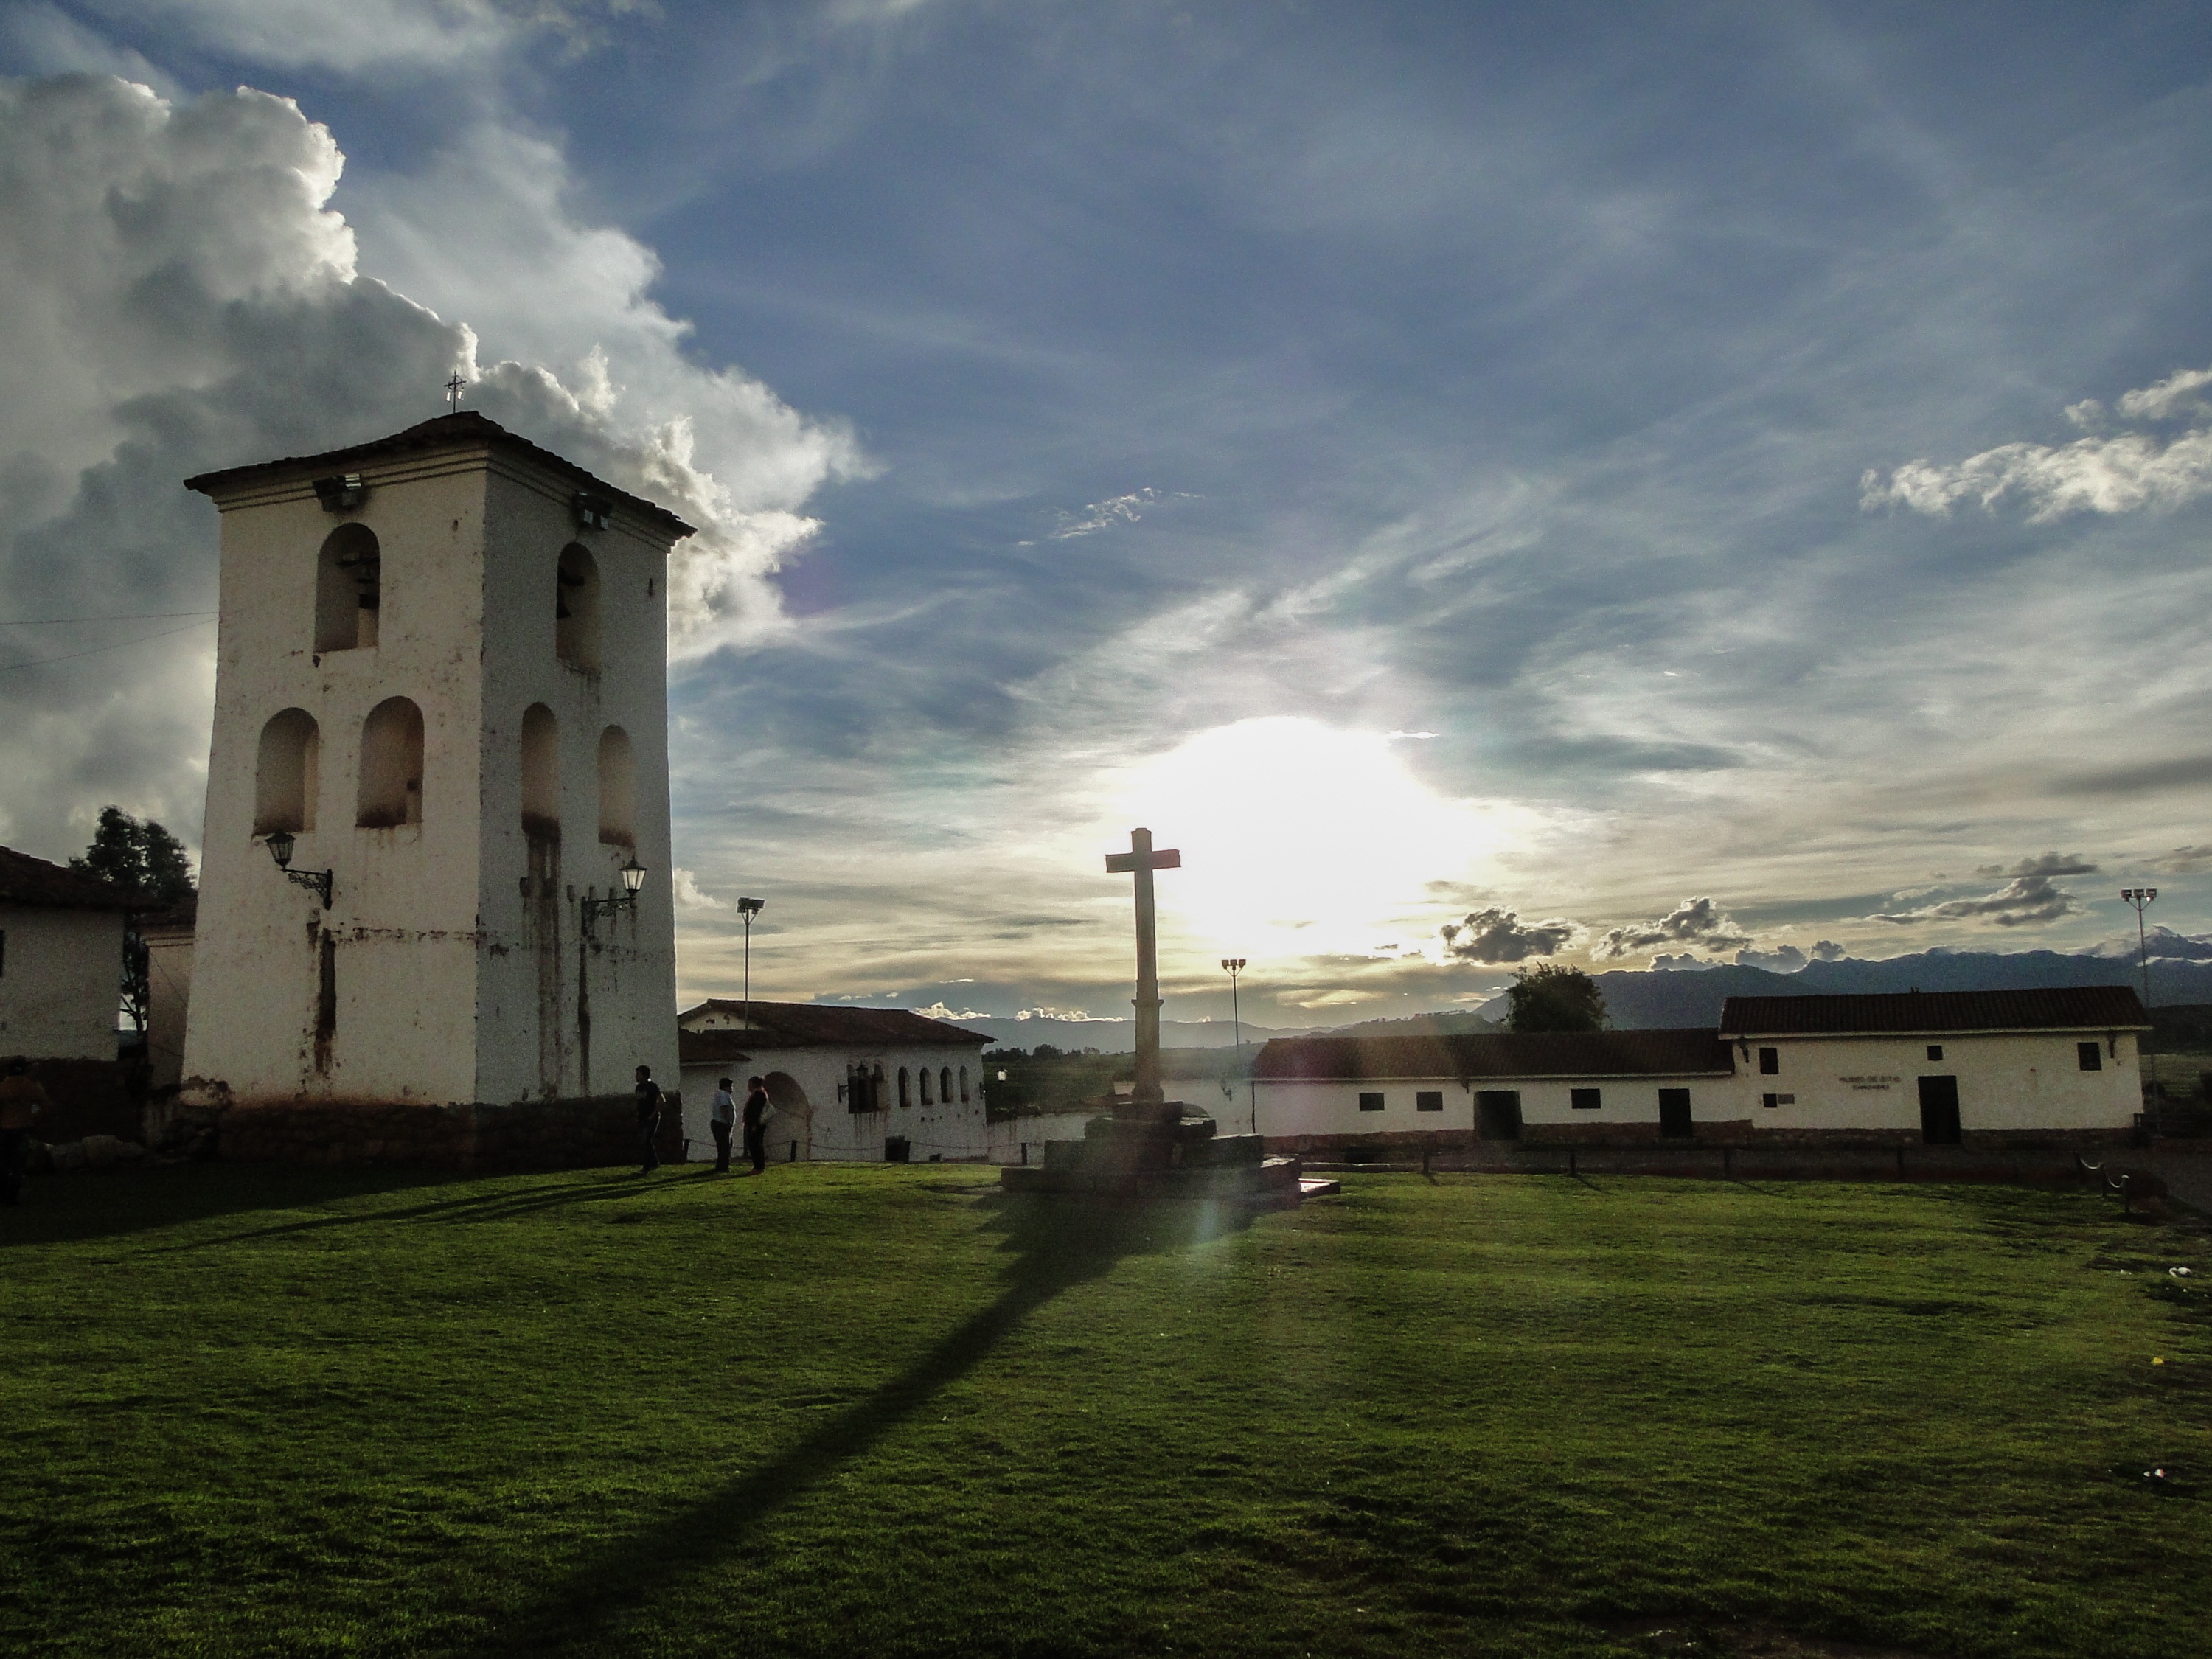
light, cloud, sky, sunset, tower, church, peru, christianity, cruz, rural area, inkas, finale, dome of the cross